Geography of Washington (state)

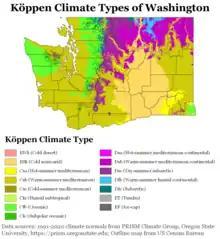
Köppen climate types of Washington, using 1991-2020 climate normals.

Washington is the northwesternmost state of the contiguous United States. It borders Idaho to the east, bounded mostly by the meridian running north from the confluence of the Snake River and Clearwater River (about 117°02'23" west), except for the southernmost section where the border follows the Snake River. Oregon is to the south, with the Columbia River forming the western part and the 46th parallel forming the eastern part of the Oregon–Washington border. During Washington's partition from Oregon, the original plan for the border followed the Columbia River east until the confluence with the Snake river, and then would have followed the Snake River east; this was changed to keep Walla Walla's fertile farmland in Washington.